SourceFed

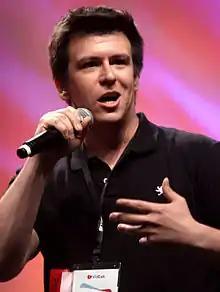
Philip DeFranco, the creator of SourceFed

SourceFed was an idea Philip DeFranco had been considering as an evolution of his own YouTube series, "The Philip DeFranco Show" ("PDS"). In an interview with "Forbes", DeFranco stated that he originally wanted to turn his daily show into several daily segments. He added that there was confusion among his audience when this format was tested, convincing DeFranco that he would need to create a new series to not alienate, but grow his audience.